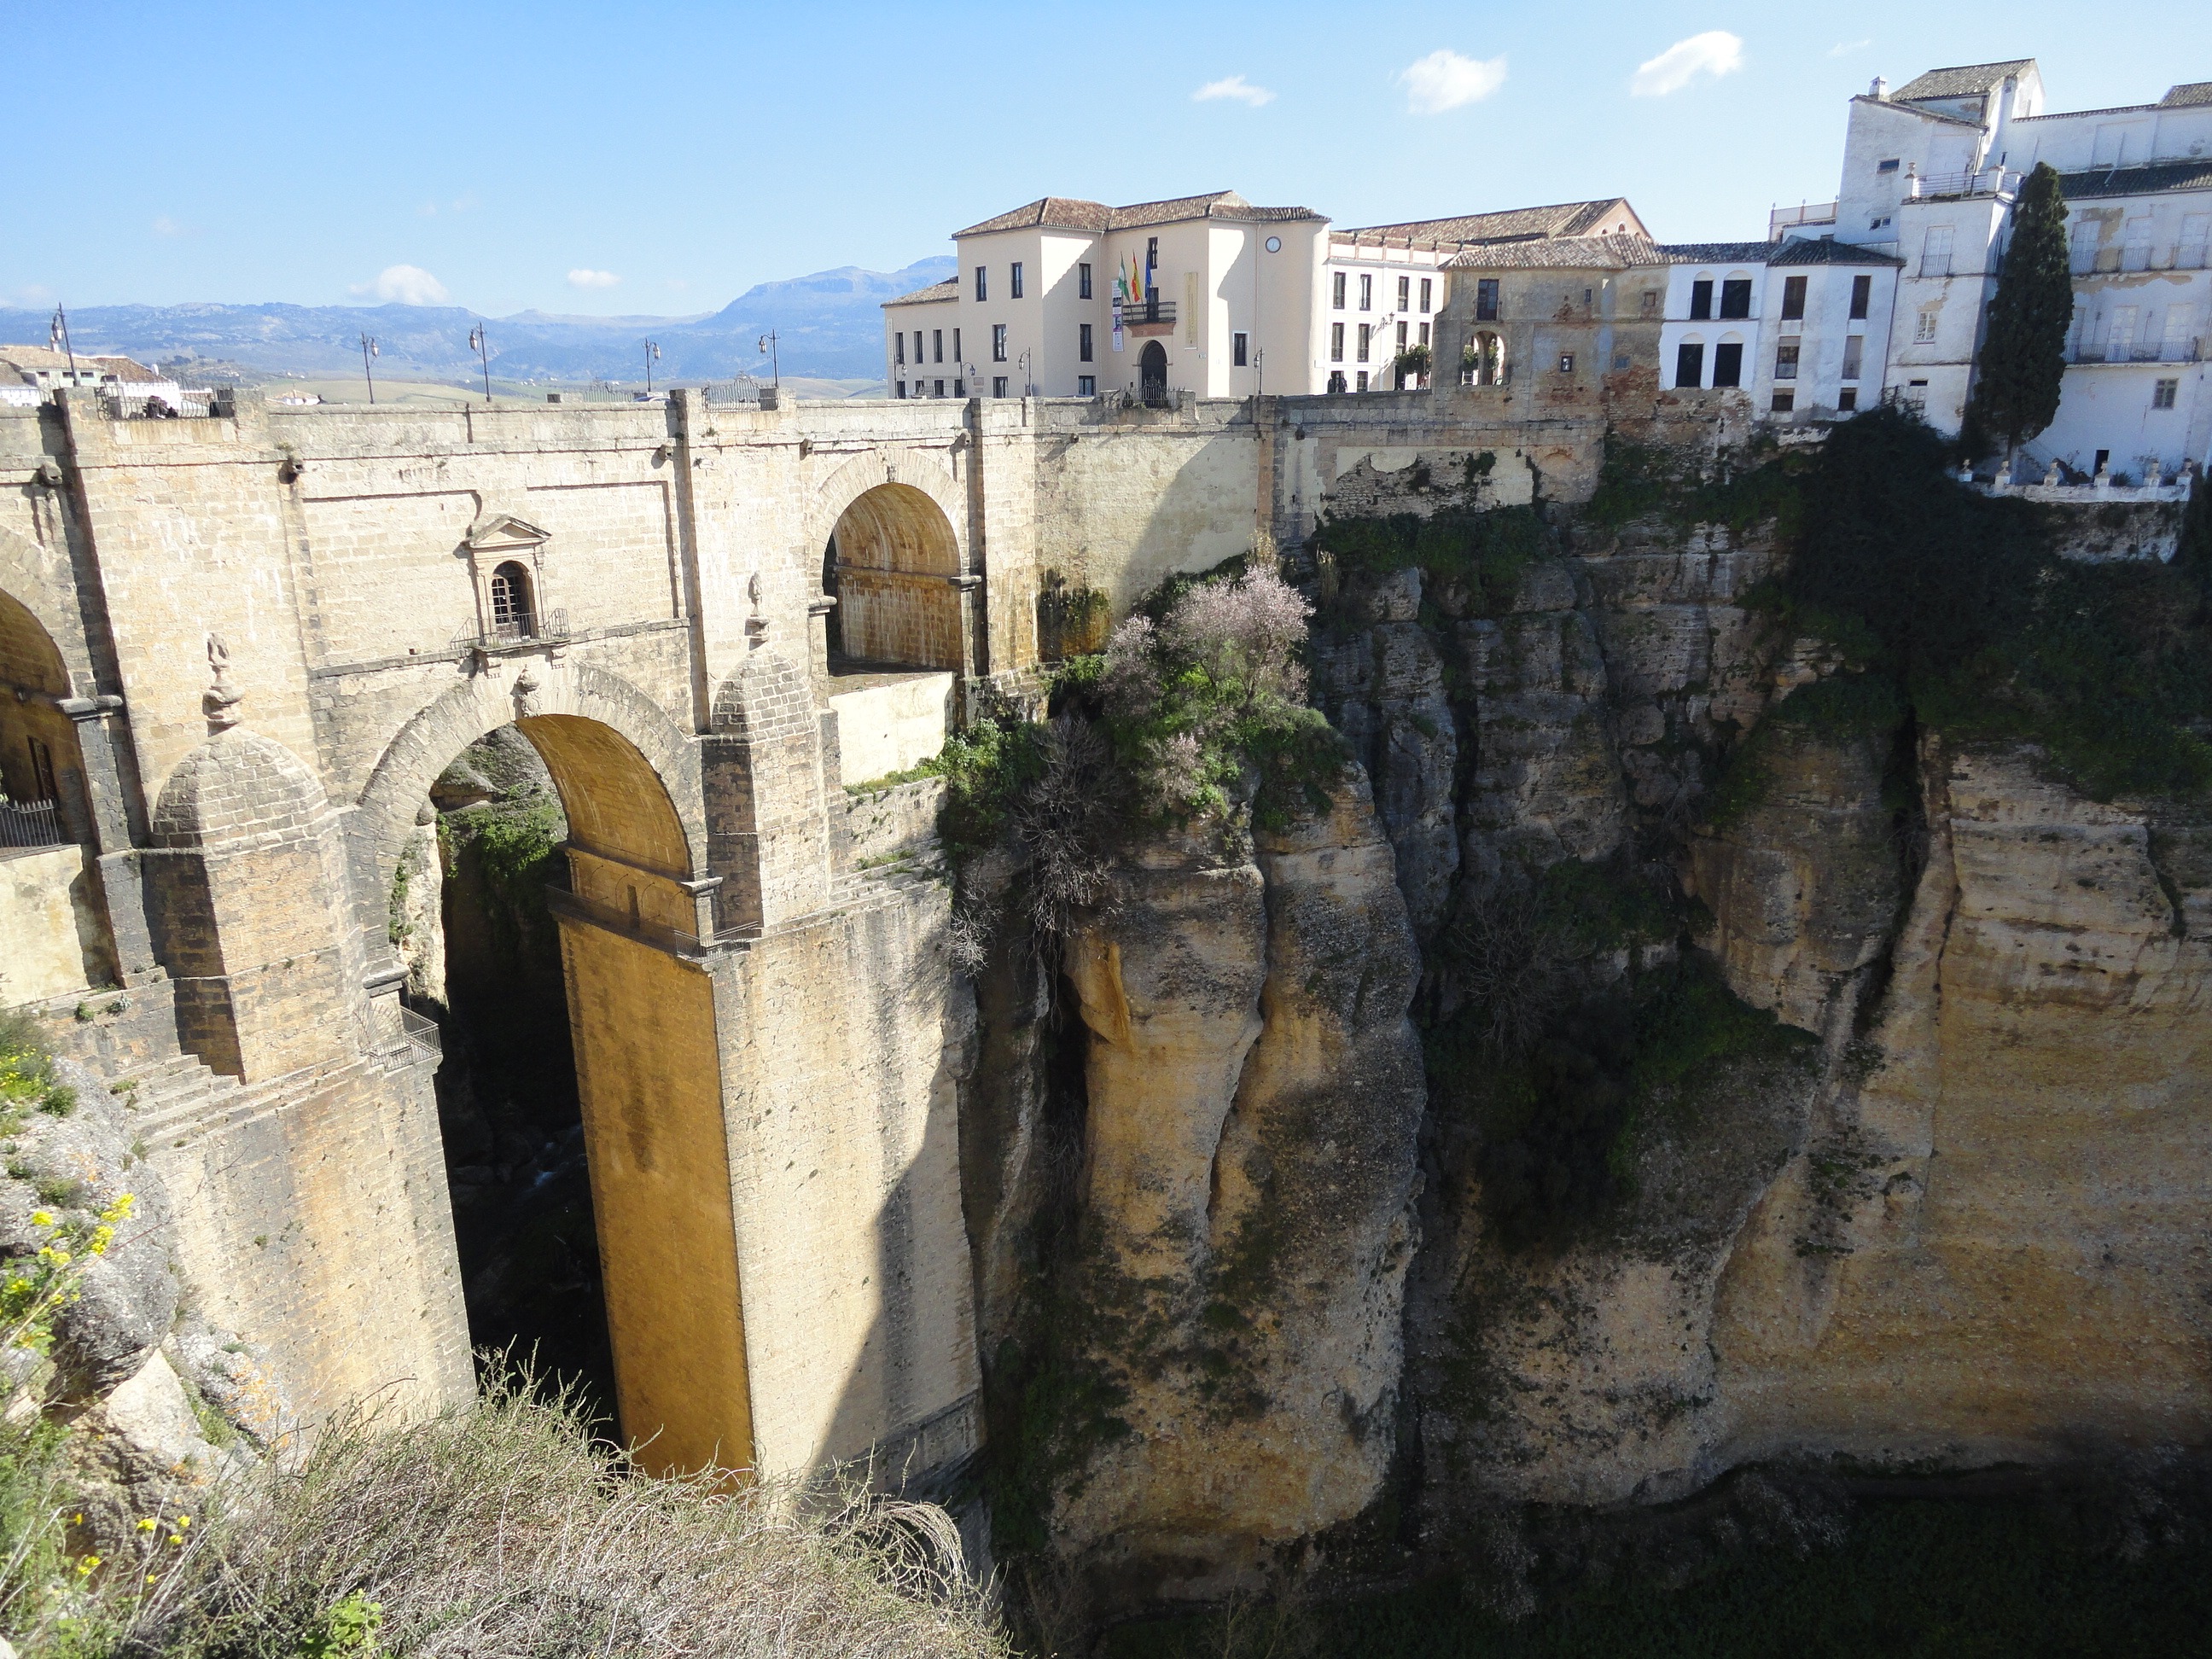
rock, town, building, city, wall, village, cliff, castle, fortification, terrain, waterway, spain, ruins, monastery, andalusia, caves, ronda, ancient history, tourist magnet, hill city